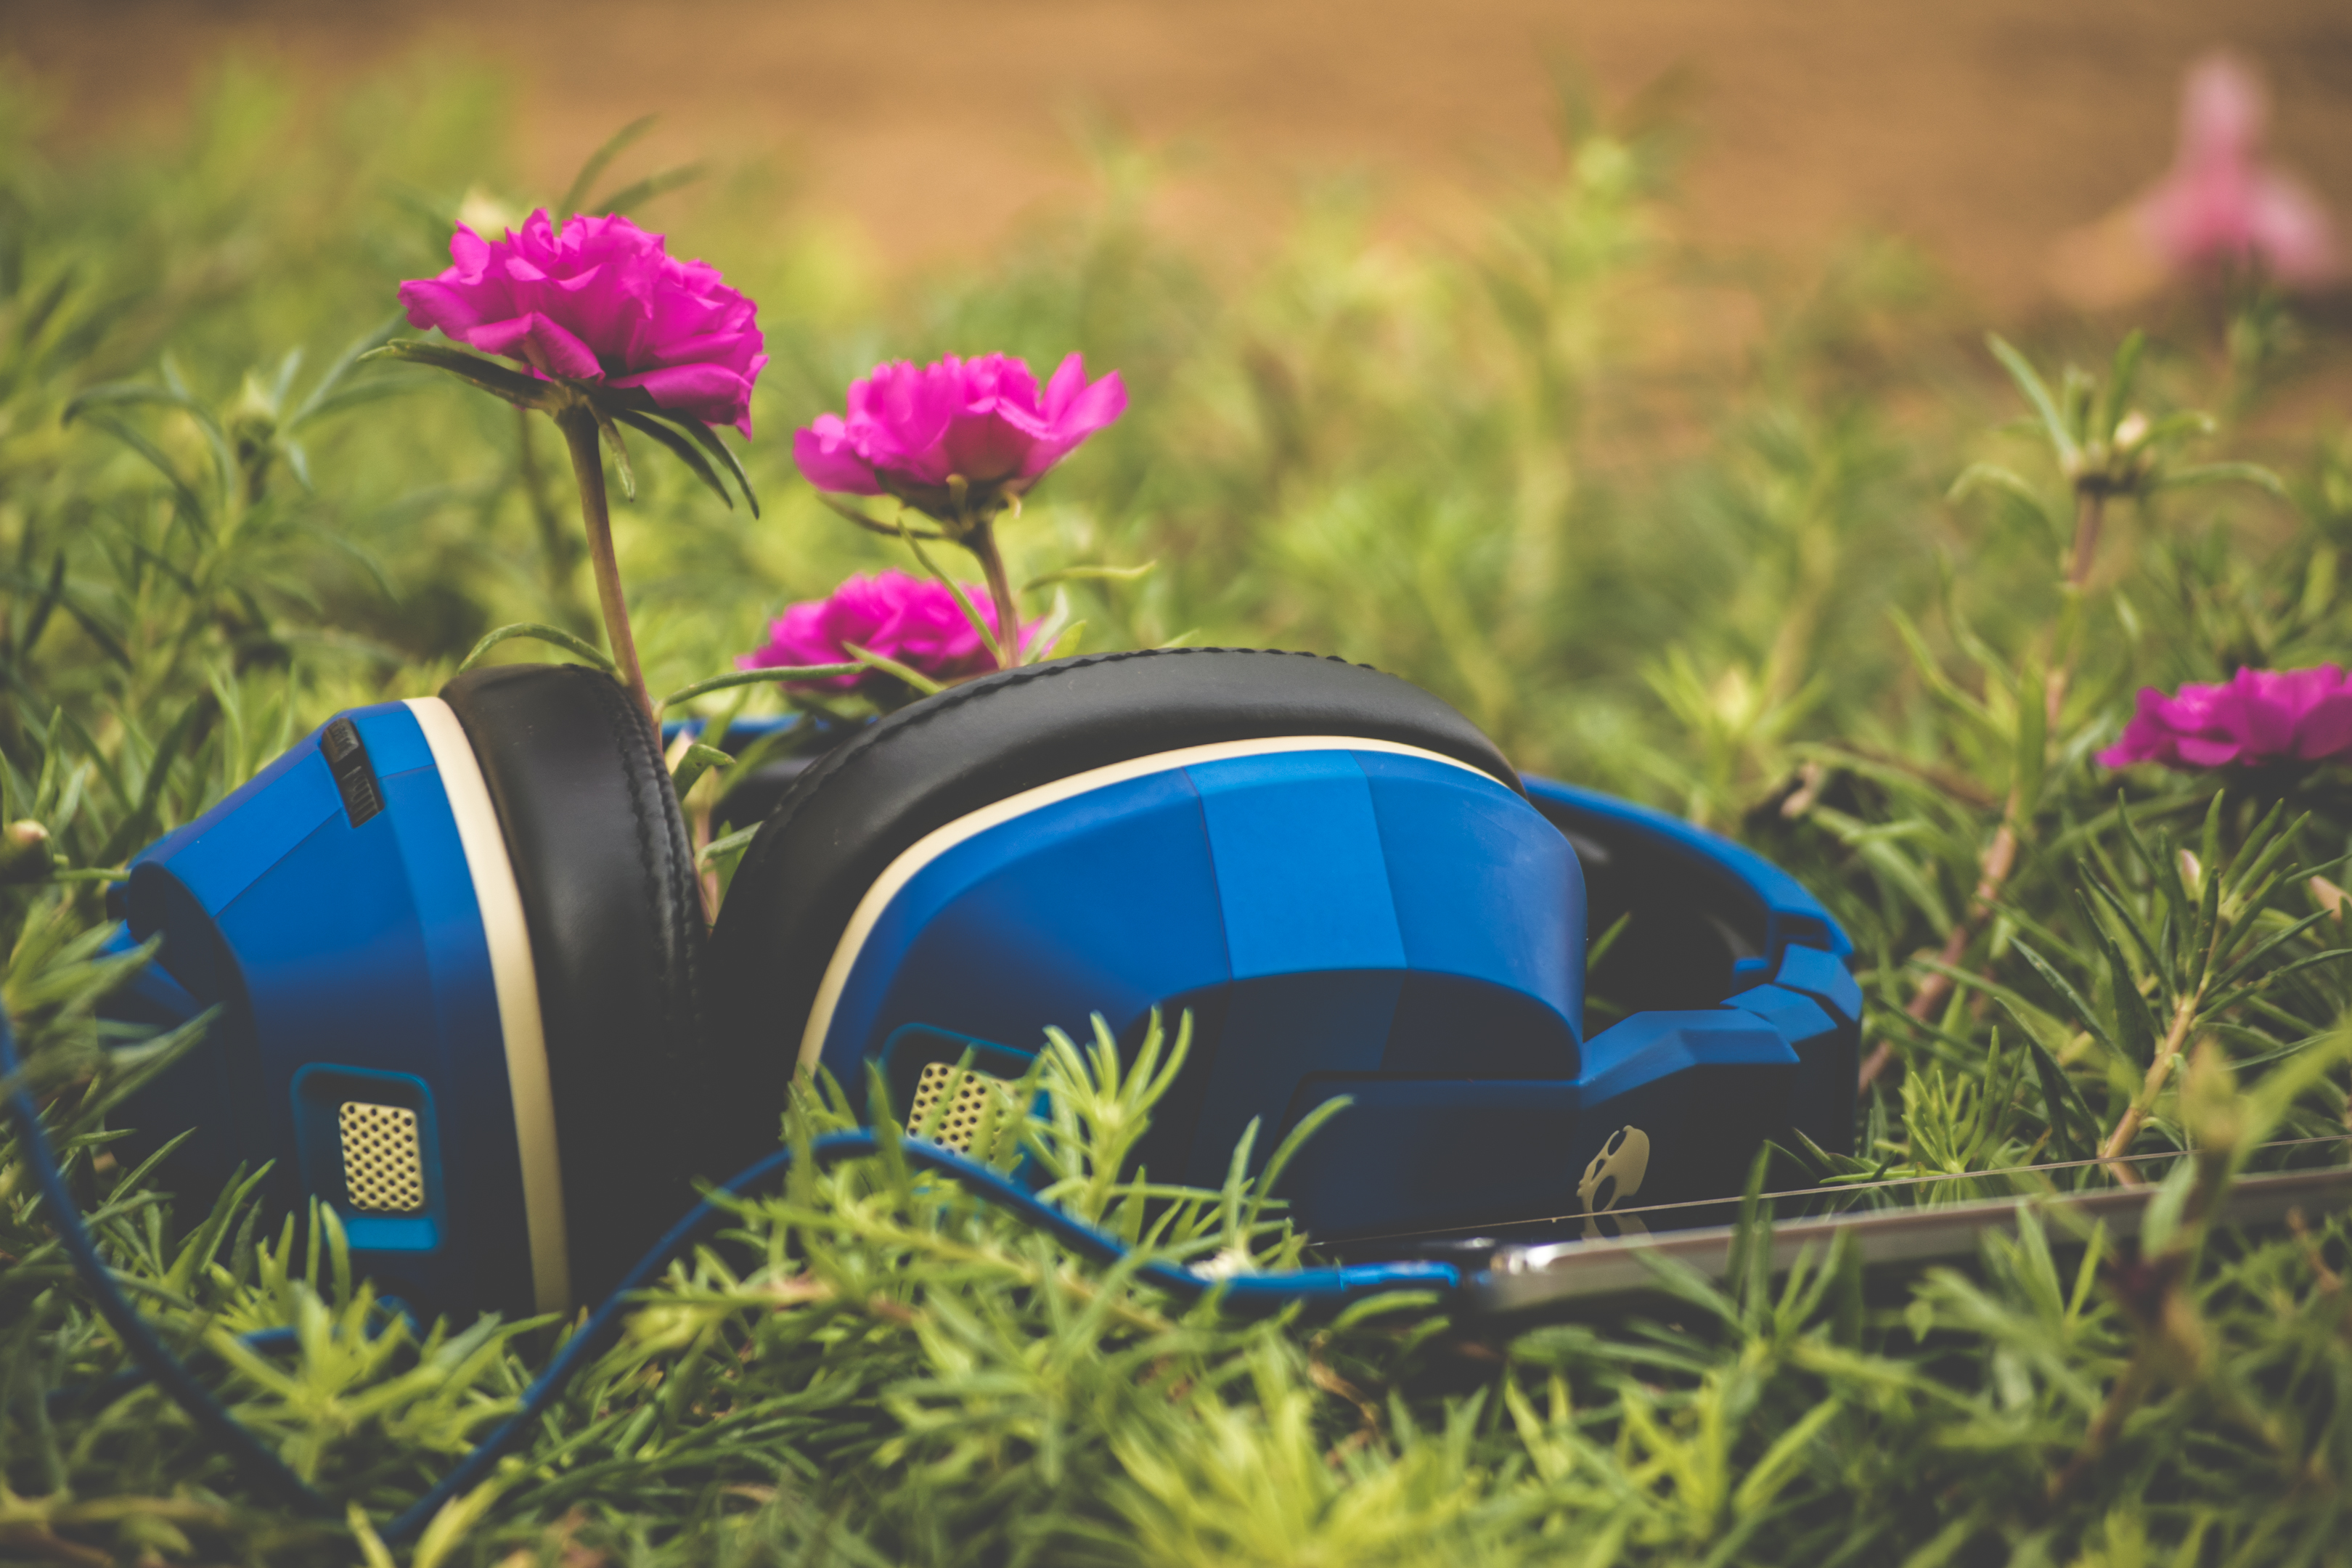
smartphone, nature, grass, music, plant, lawn, meadow, leaf, flower, green, garden, flora, plants, wildflower, flowers, outdoors, headphones, gadgets, macro photography